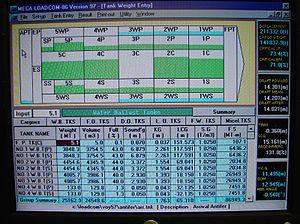
Les niveaux dans les citernes du pétrolier Algarve sont détectés par des radars SAAB, l'information est lue sur un moniteur et en façade du pupitre de commandes. Elle est envoyée au calculateur de chargement qui calcule en permanence les tirants d'eau et les efforts.